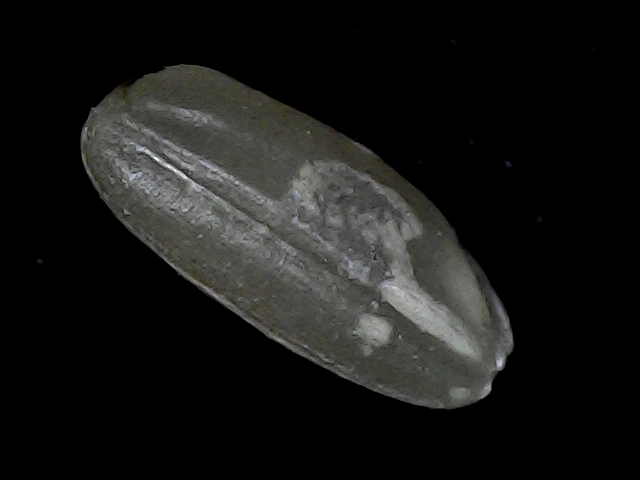
Rice variety: BD52